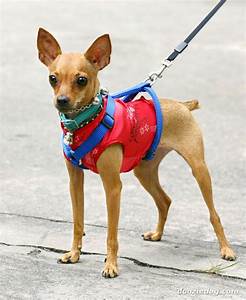
Label: dog